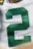
Number: 2